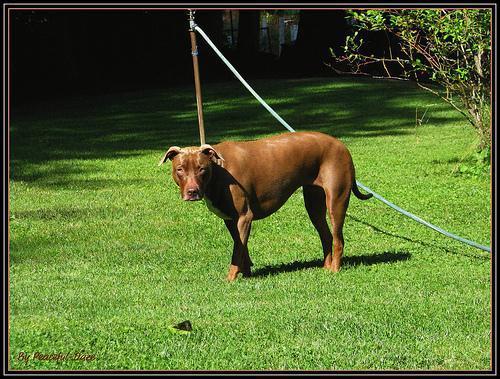
american pit bull terrier